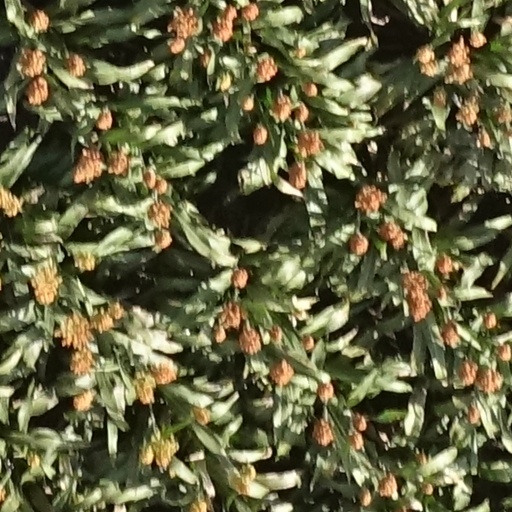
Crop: sorghum